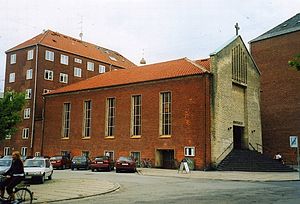
Charles K. Gjerrild
Købnerkirken
Charles Krogh Gjerrild var en dansk arkitekt.